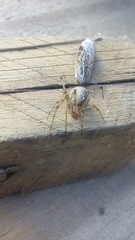
Species: Parasteatoda_tepidariorum